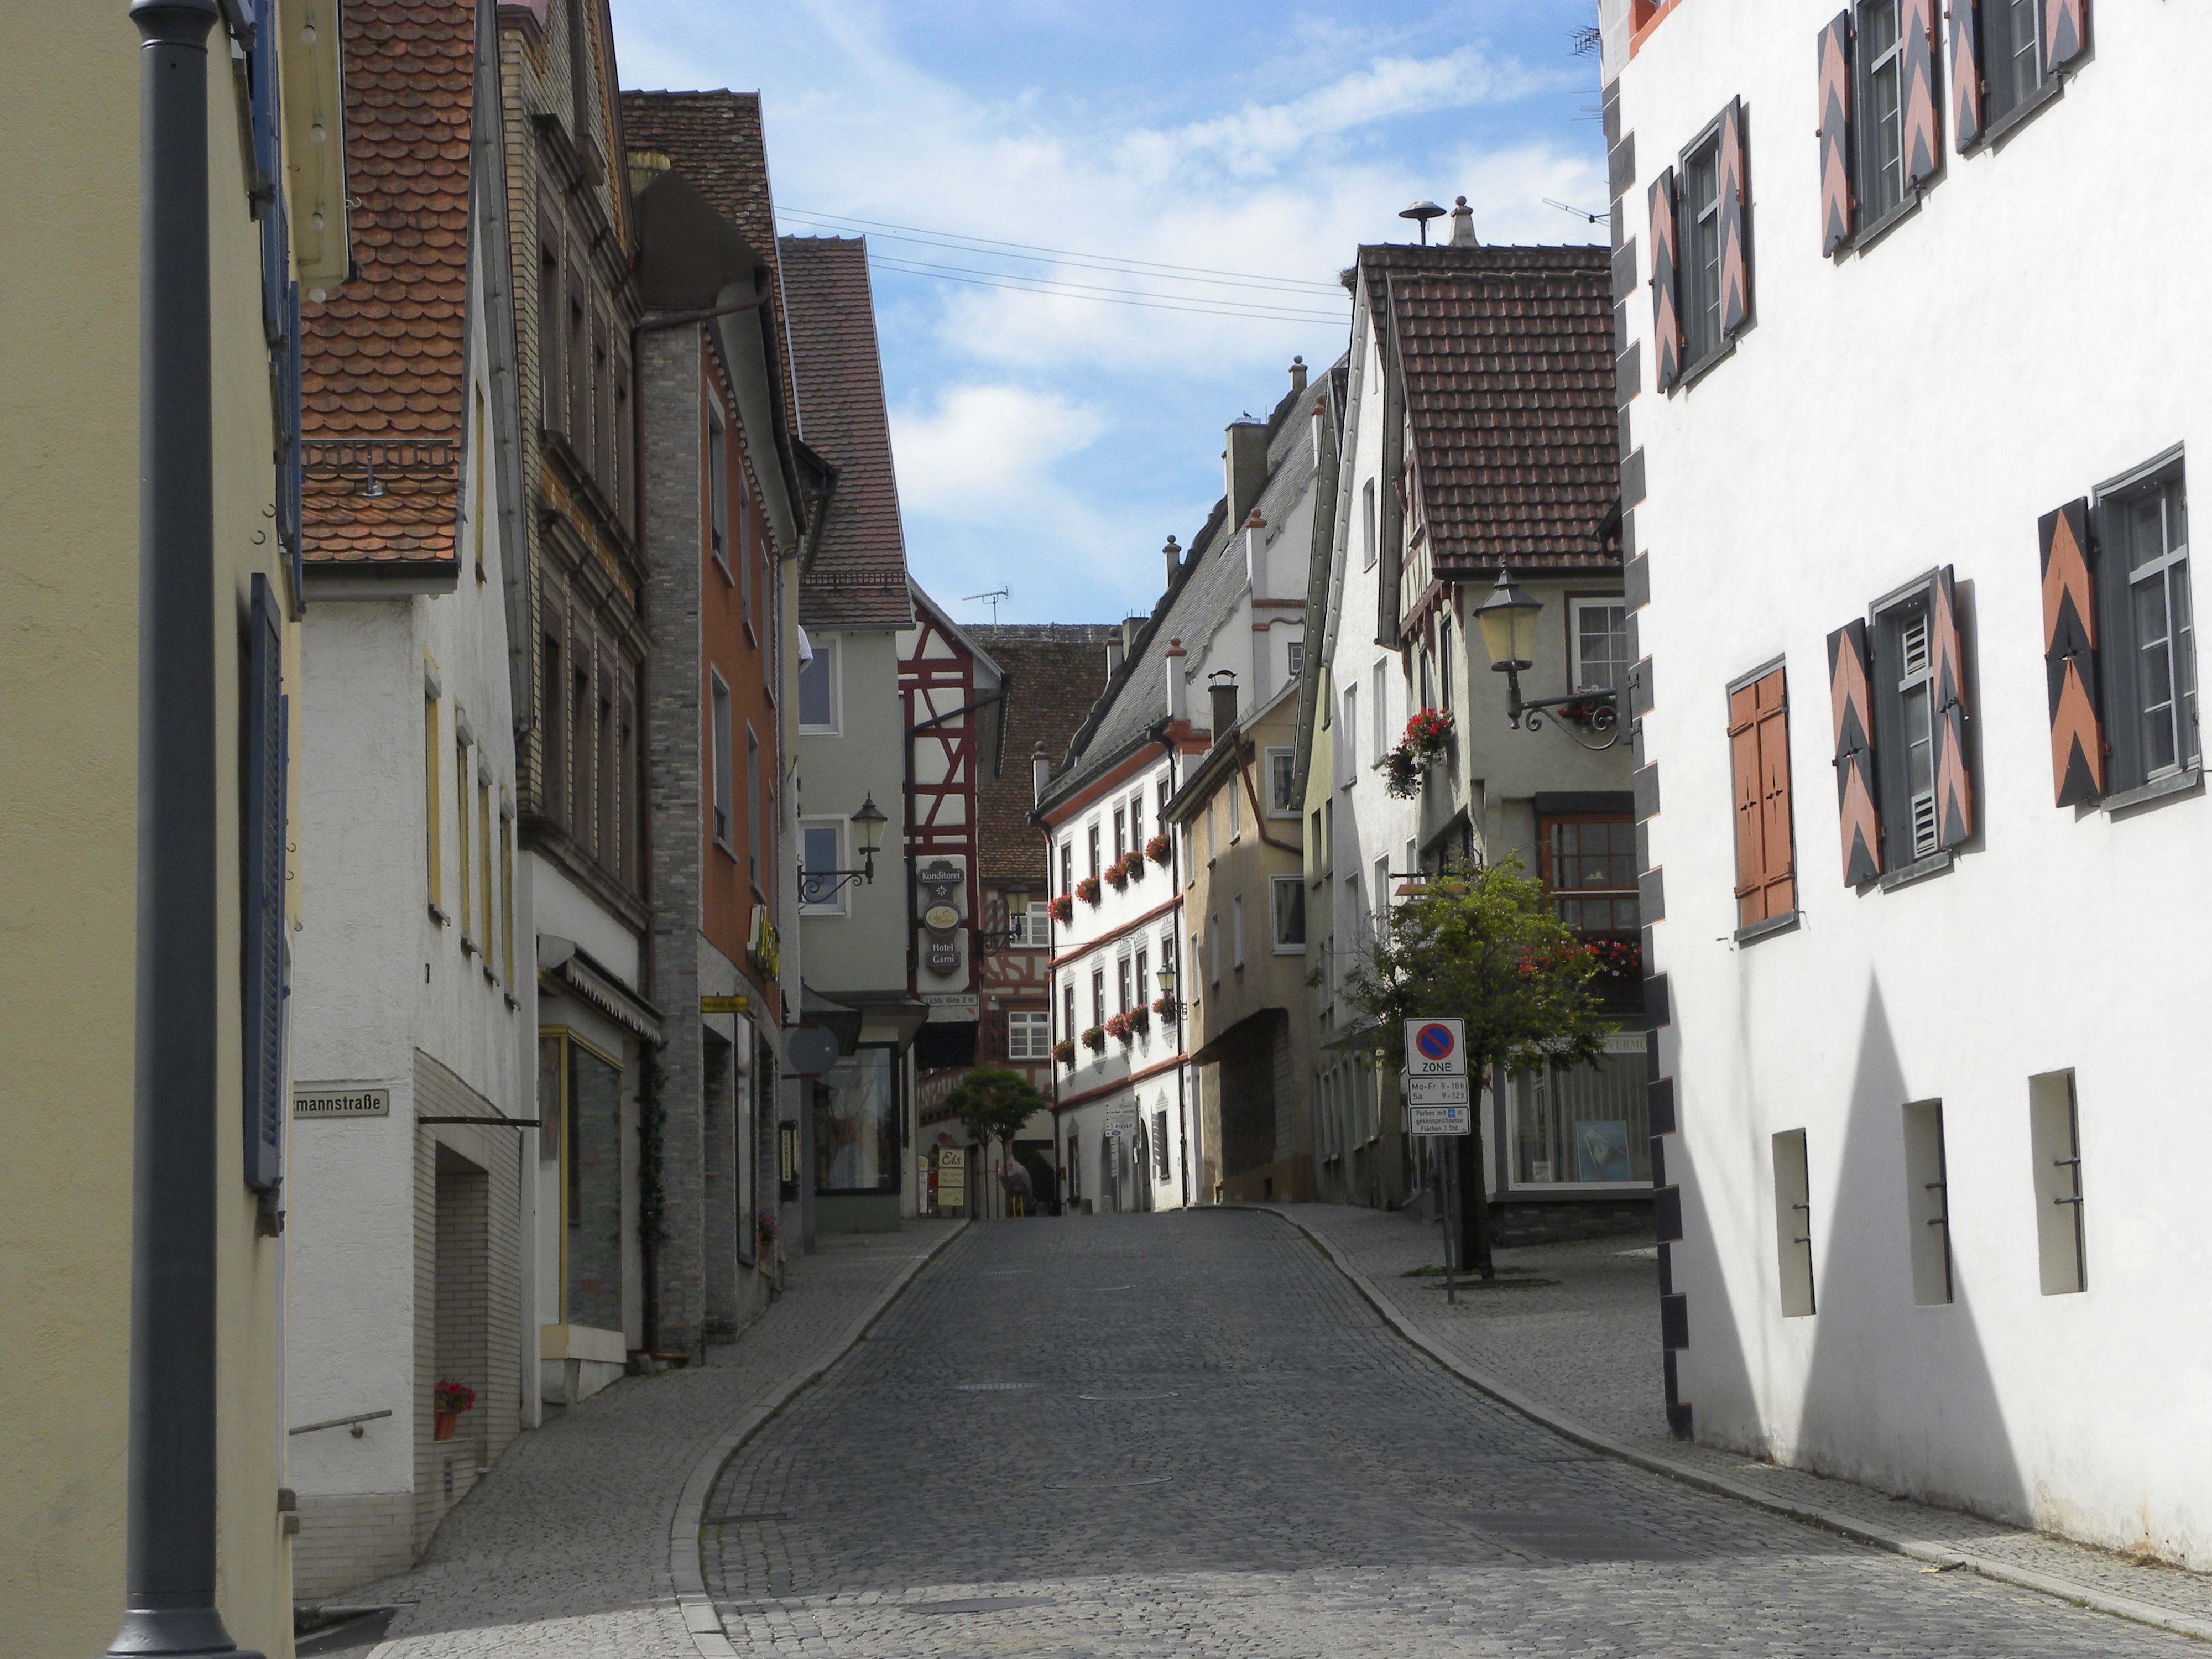
architecture, road, street, town, alley, facade, lane, old house, old town, infrastructure, historically, neighbourhood, timber framed building, urban area, residential area, human settlement, nonbuilding structure, munderkingen